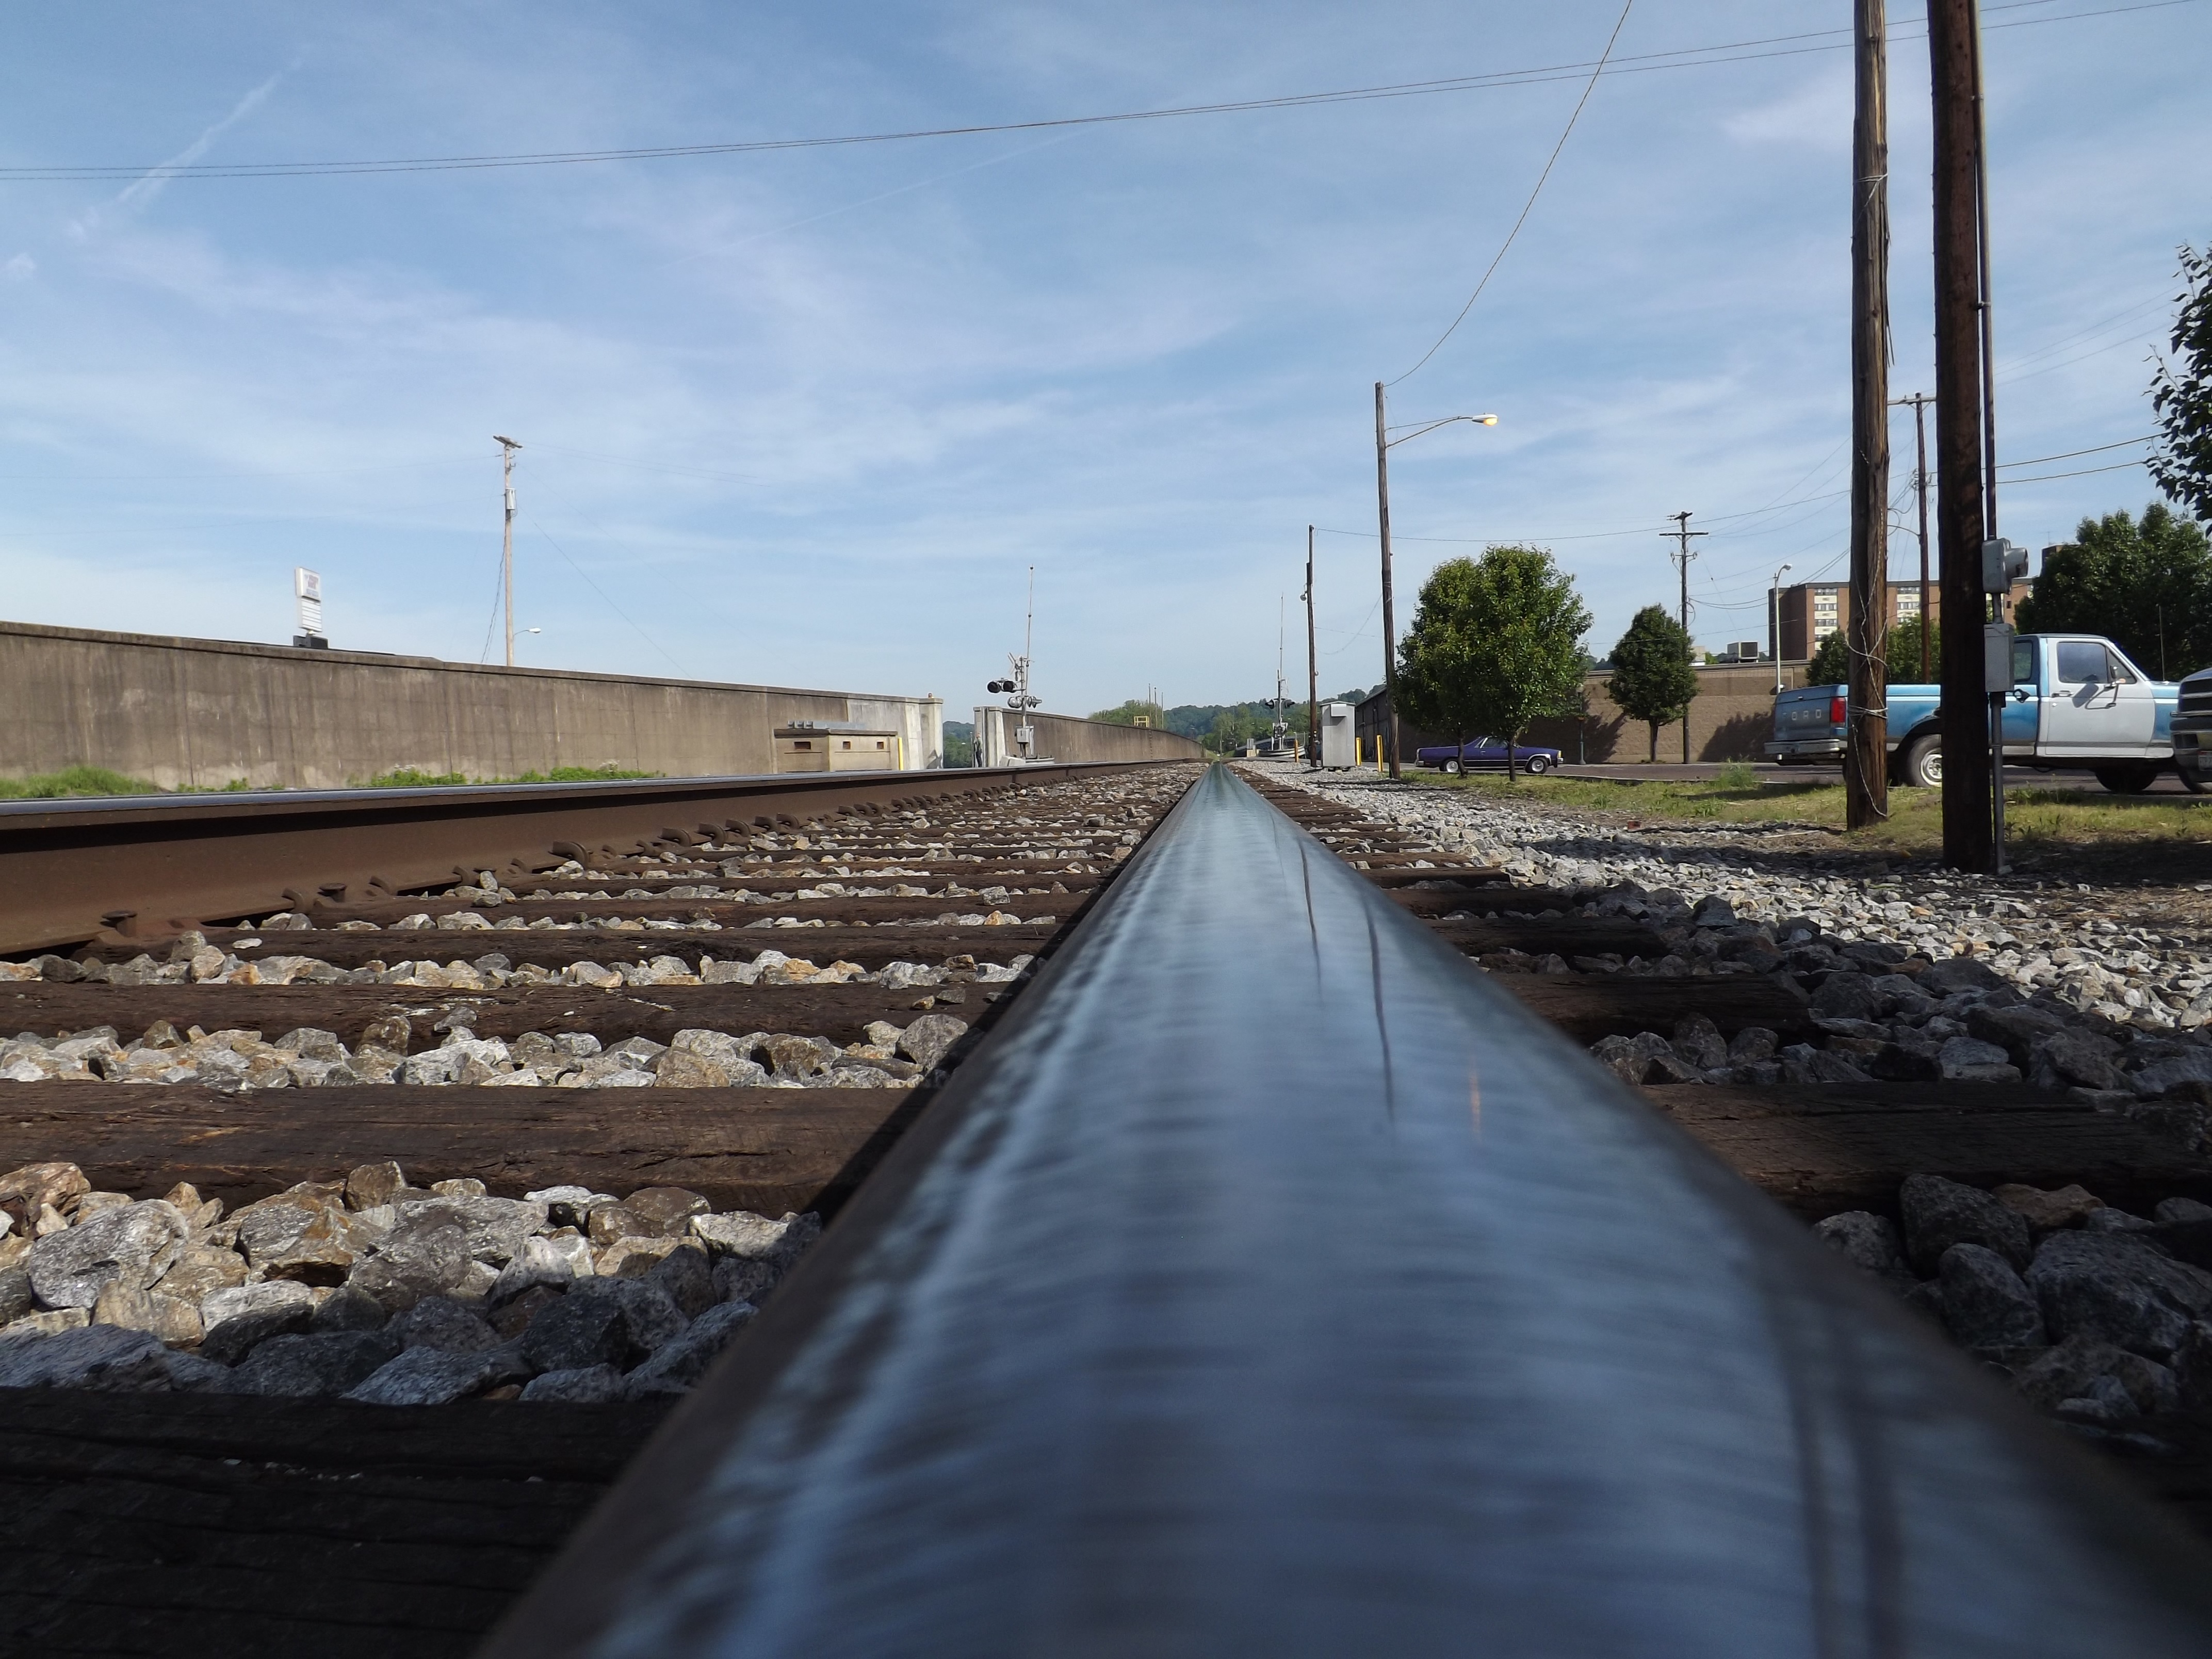
track, railway, railroad, rail, train, travel, transportation, transport, vehicle, metal, rail transport, residential area